2007 Yap Islands Zika virus outbreak

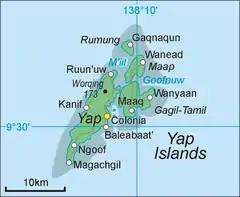
The Yap Islands in the Pacific Ocean, with a land area of and a population of 6,300 (in 2003)

The 2007 Yap Islands Zika virus outbreak represented the first time Zika virus had been detected outside Africa and Asia. It occurred in the Yap Islands, an island chain in the Federated States of Micronesia. Zika virus (ZIKV) is a vector-borne flavivirus in the same family as yellow fever, dengue, West Nile and Japanese encephalitis viruses.